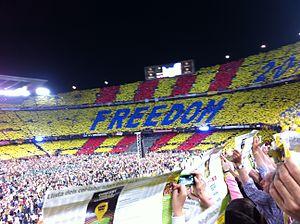
L'indépendantisme catalan ou séparatisme catalan est un courant politique du nationalisme catalan qui revendique une Catalogne indépendante de l'Espagne ainsi que l'instauration d'une République catalane. Se basant sur une revendication du droit à l'autodétermination du peuple catalan, l'indépendantisme catalan défend l'idée que la nation catalane n'atteindra pas sa plénitude culturelle, sociale et économique tant qu'elle fera partie de l'État unitaire qu'est l'Espagne. En revanche, une partie du courant indépendantiste a historiquement défendu la participation d'une Catalogne indépendante à une Espagne qui serait devenue confédérale et plurinationale.